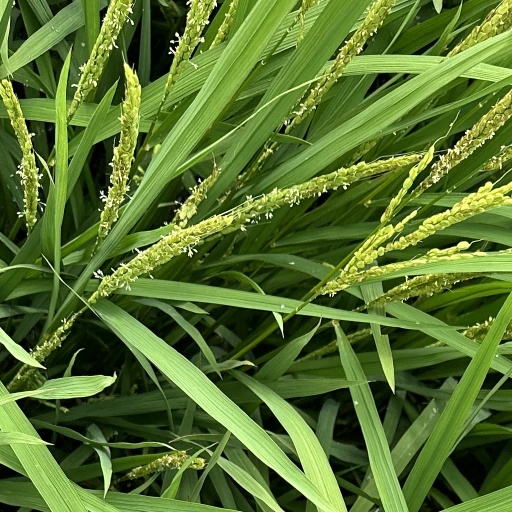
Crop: rice